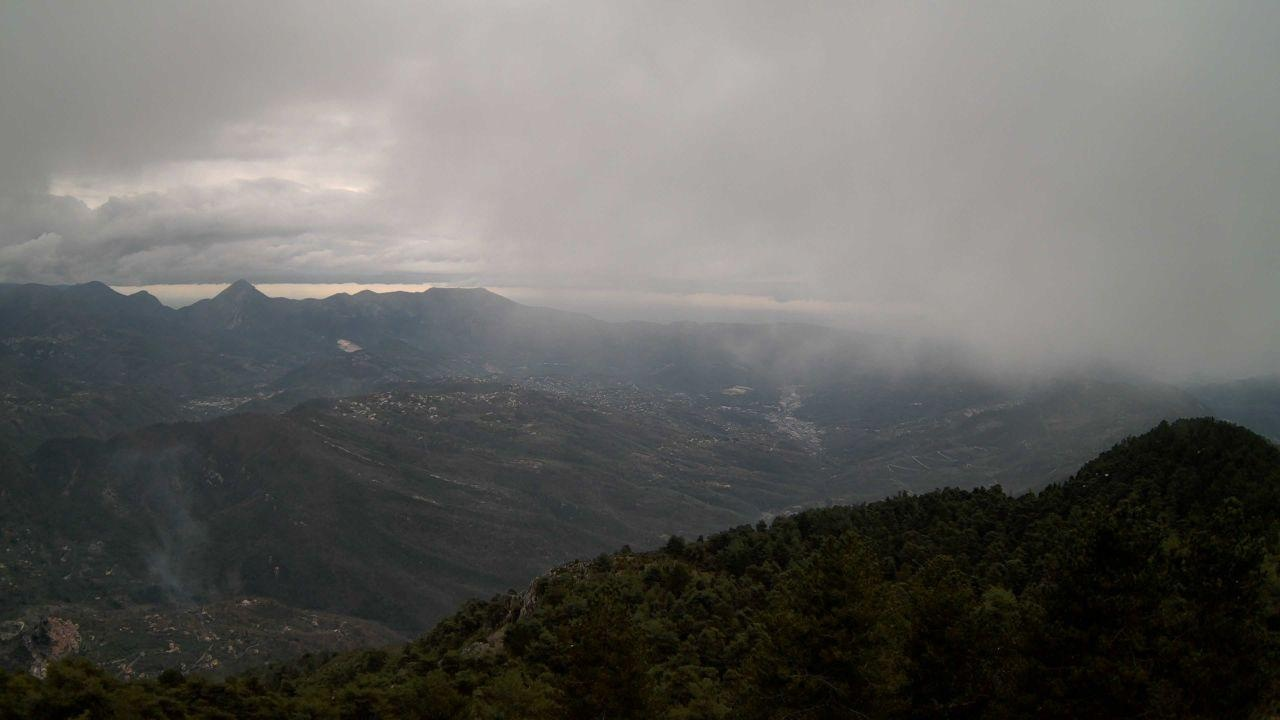
Fire: no
Smoke: yes